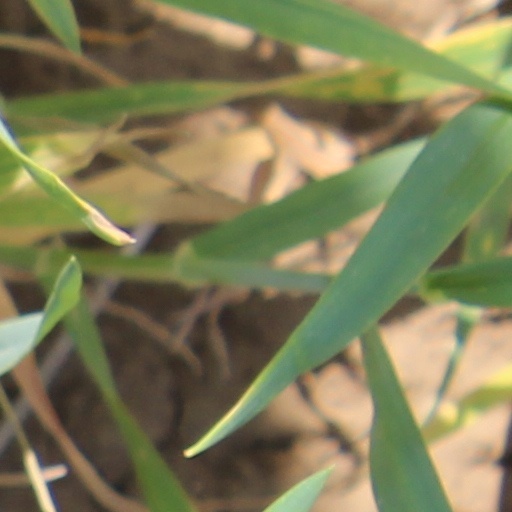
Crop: wheat